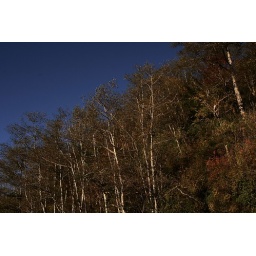
Series of Yushan mountains ( highest mountain in middle Taiwan)